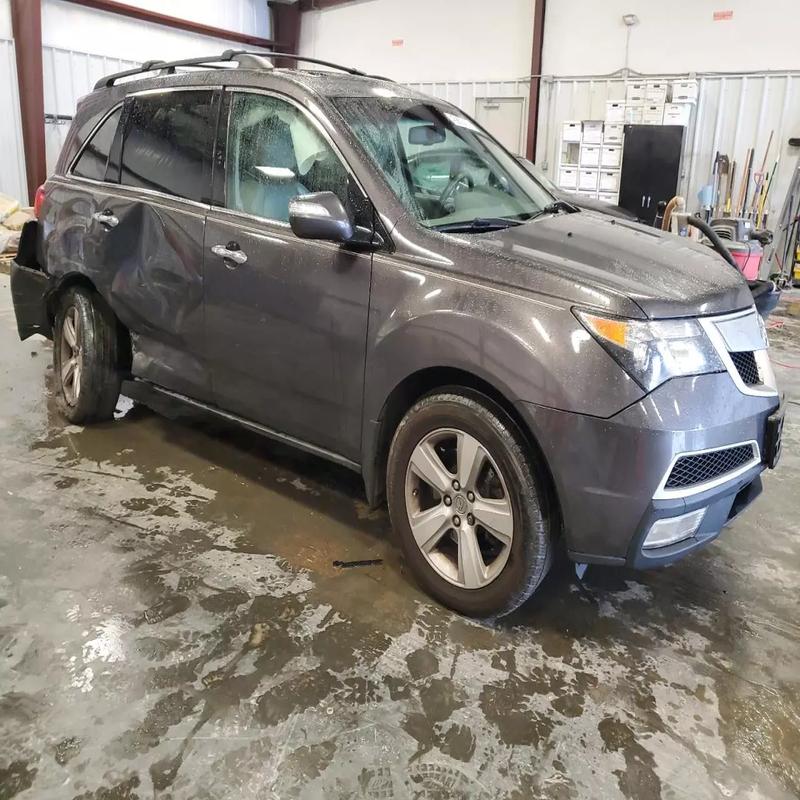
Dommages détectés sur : porte arrière droite, aile arrière droite, pare-choc arrière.
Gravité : majeur